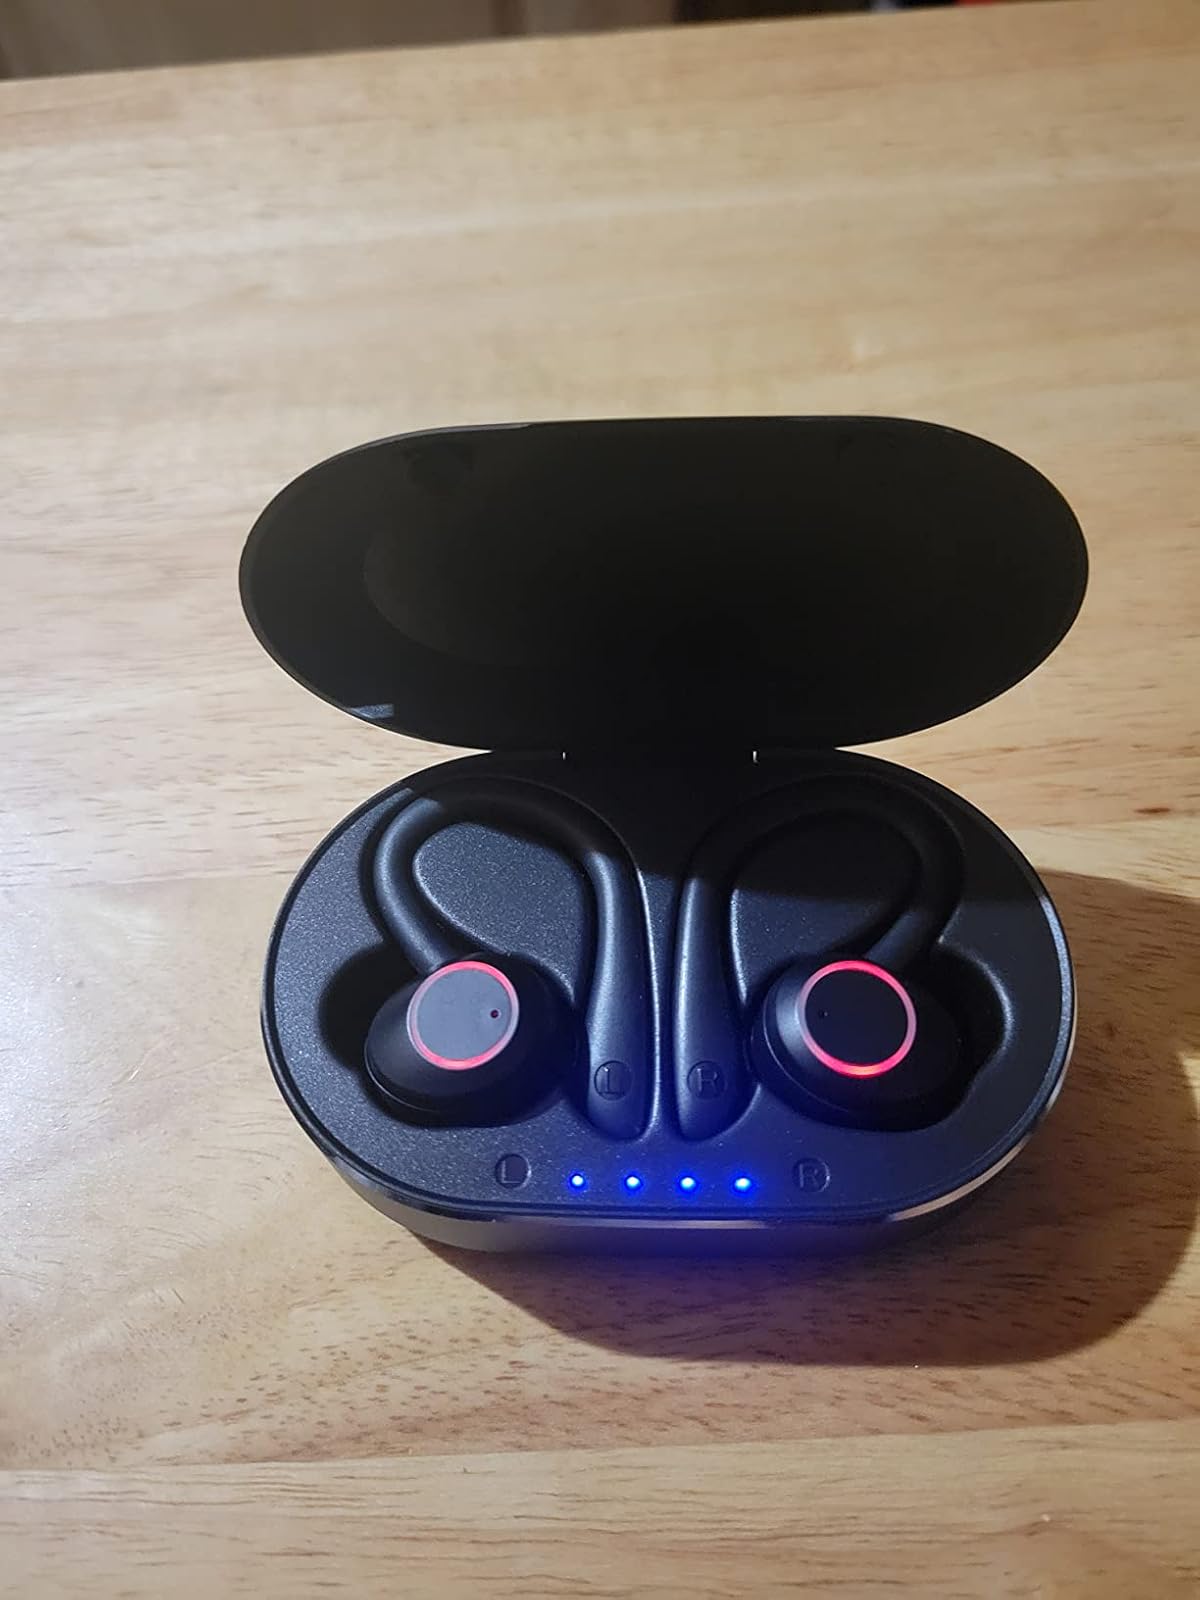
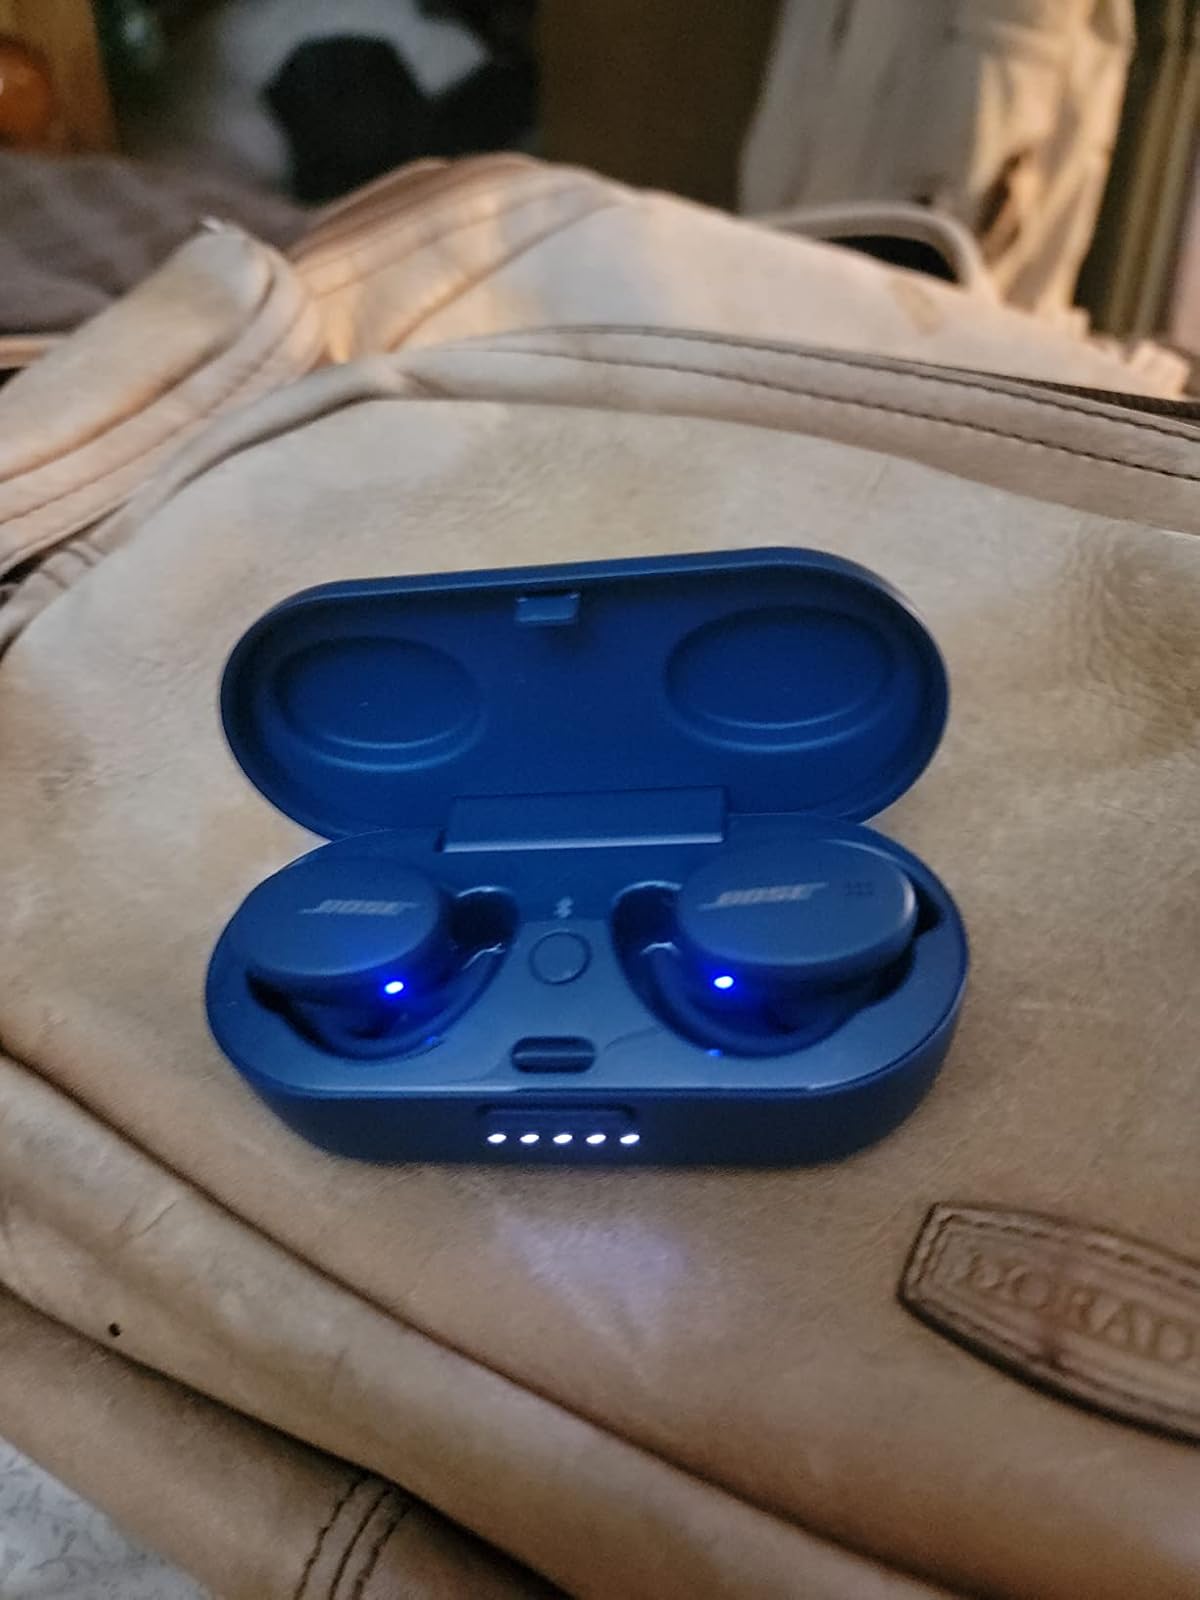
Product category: earbuds
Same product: no